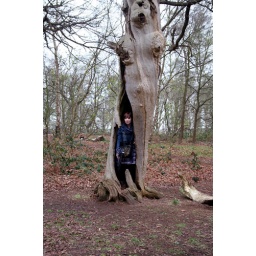
hiding in a tree in sherwood forest